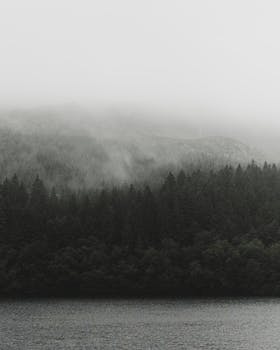
Label: No Watermark